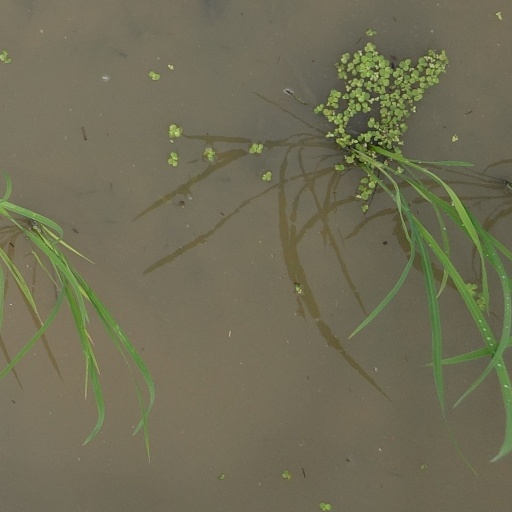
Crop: rice